John MacBride

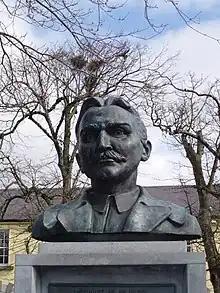
Statue of John MacBride (1868-1916) in his native Westport, County Mayo, at South Mall

In November 2016 Ciarán MacSuibhne, a member of the local St Patrick’s Drama Group wrote an amateur, three-act play detailing various stages in MacBride's life including his experiences in the Second Boer War, his marriage to and separation from Maud Gonne and the concern regarding the future of their only child, Seán, which followed. The play, which featured the poetry of Yeats, also covers the period following MacBride's execution. The opening and closing scenes of the play, in particular, were described as "very moving". The character of Maud Gonne's half-sister, Eileen Wilson was played by Wilson's great-granddaughter, Bernardine Walsh MacBride. The play, which was shown in the Westport Town Hall Theatre, was described by the Mayo News as "a fitting tribute by a local drama group to a local hero".